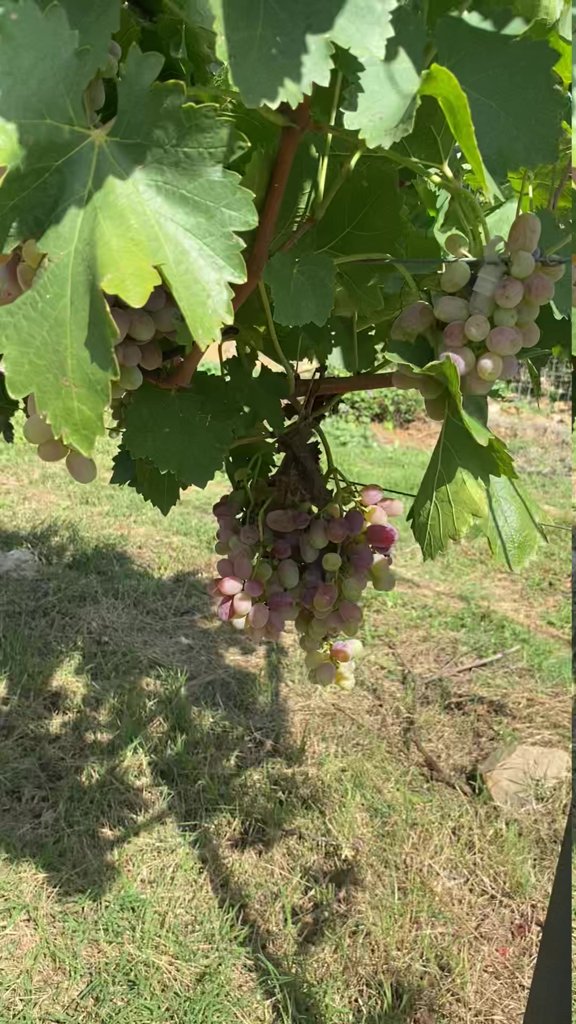
Berries visible: 122
Grape clusters: 4